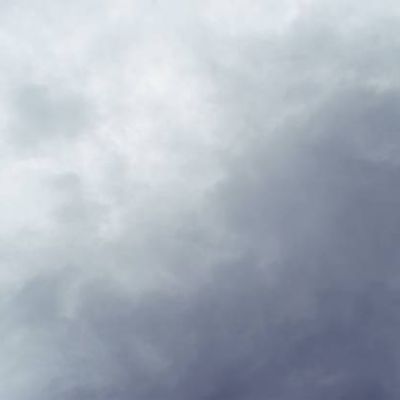
Cloud type: Altostratus (As)